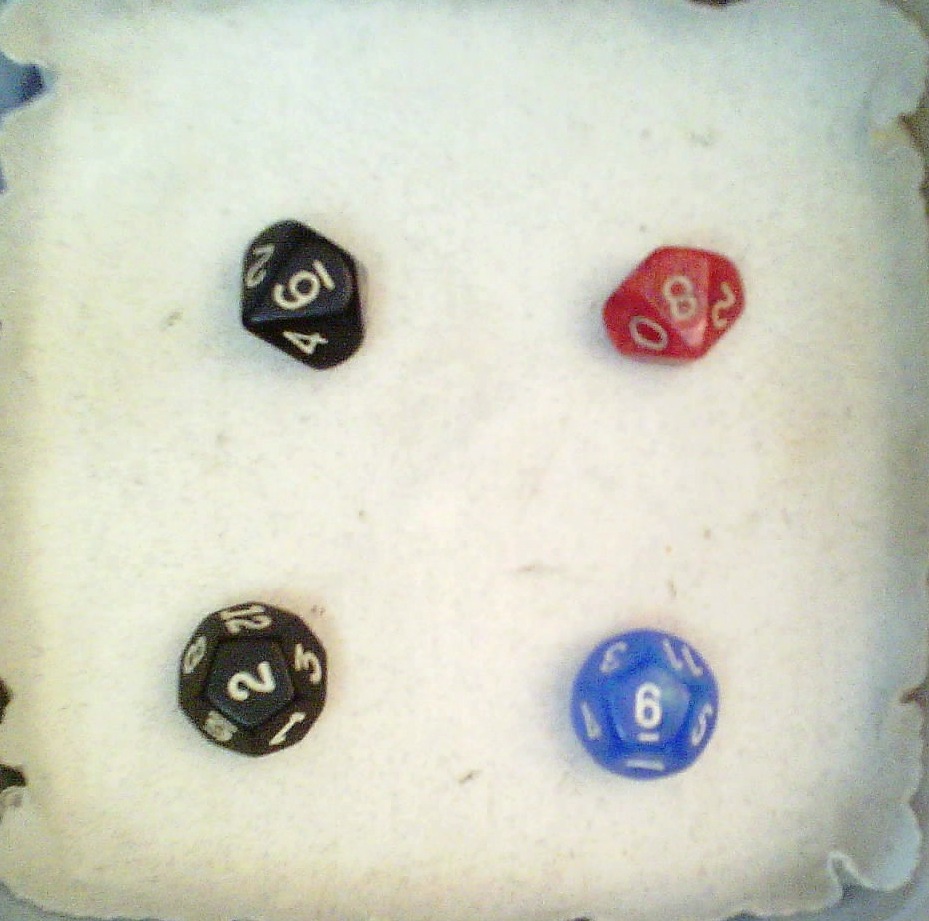
Dice in frame:
type: d10
value: 6
type: d10
value: 8
type: d12
value: 2
type: d12
value: 6
Label source: human
Face values trusted: yes